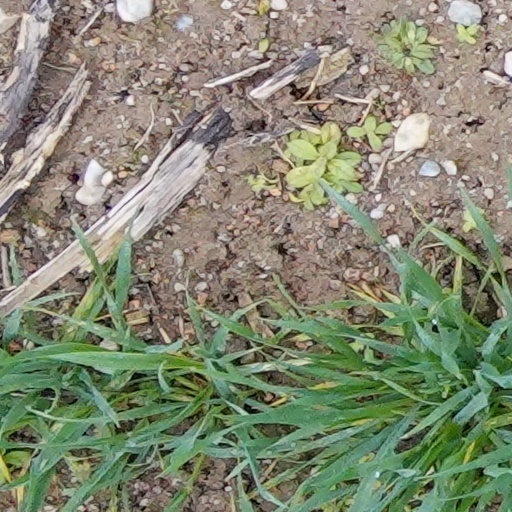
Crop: wheat